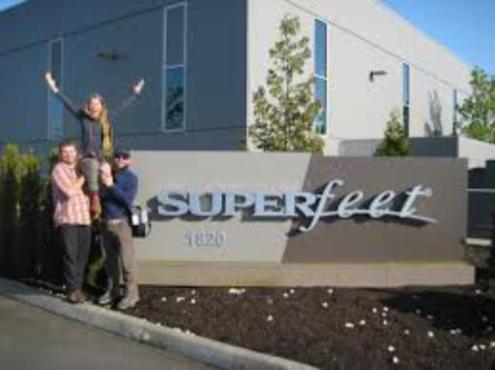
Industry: Clothes